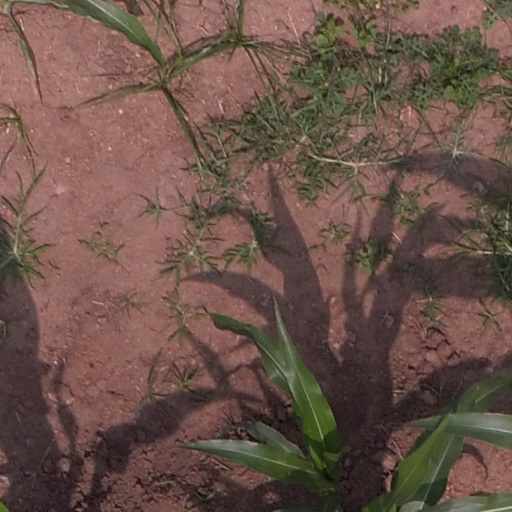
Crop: maize; corn